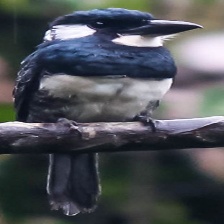
Species: BLACK BREASTED PUFFBIRD
Scientific name: NOTHARCHUS PECTORALIS